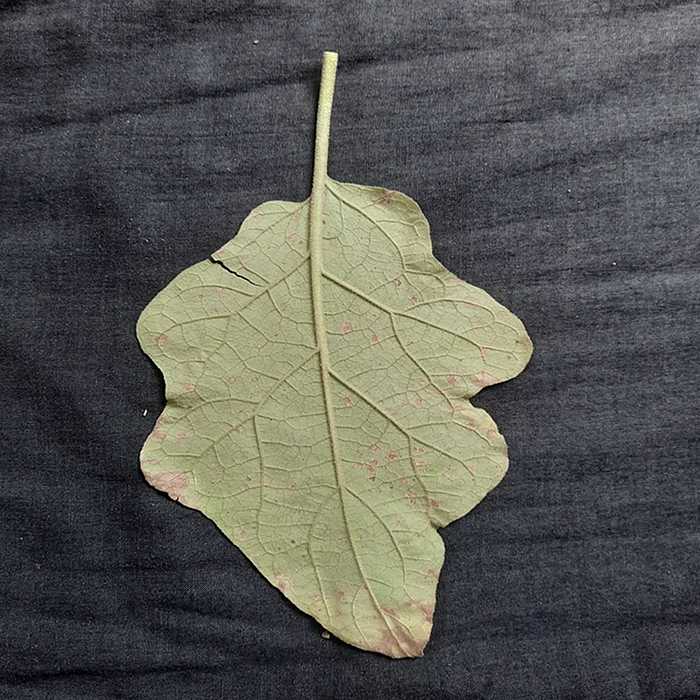
Plant: Eggplant
Label: Eggplant Cercopora leaf spot